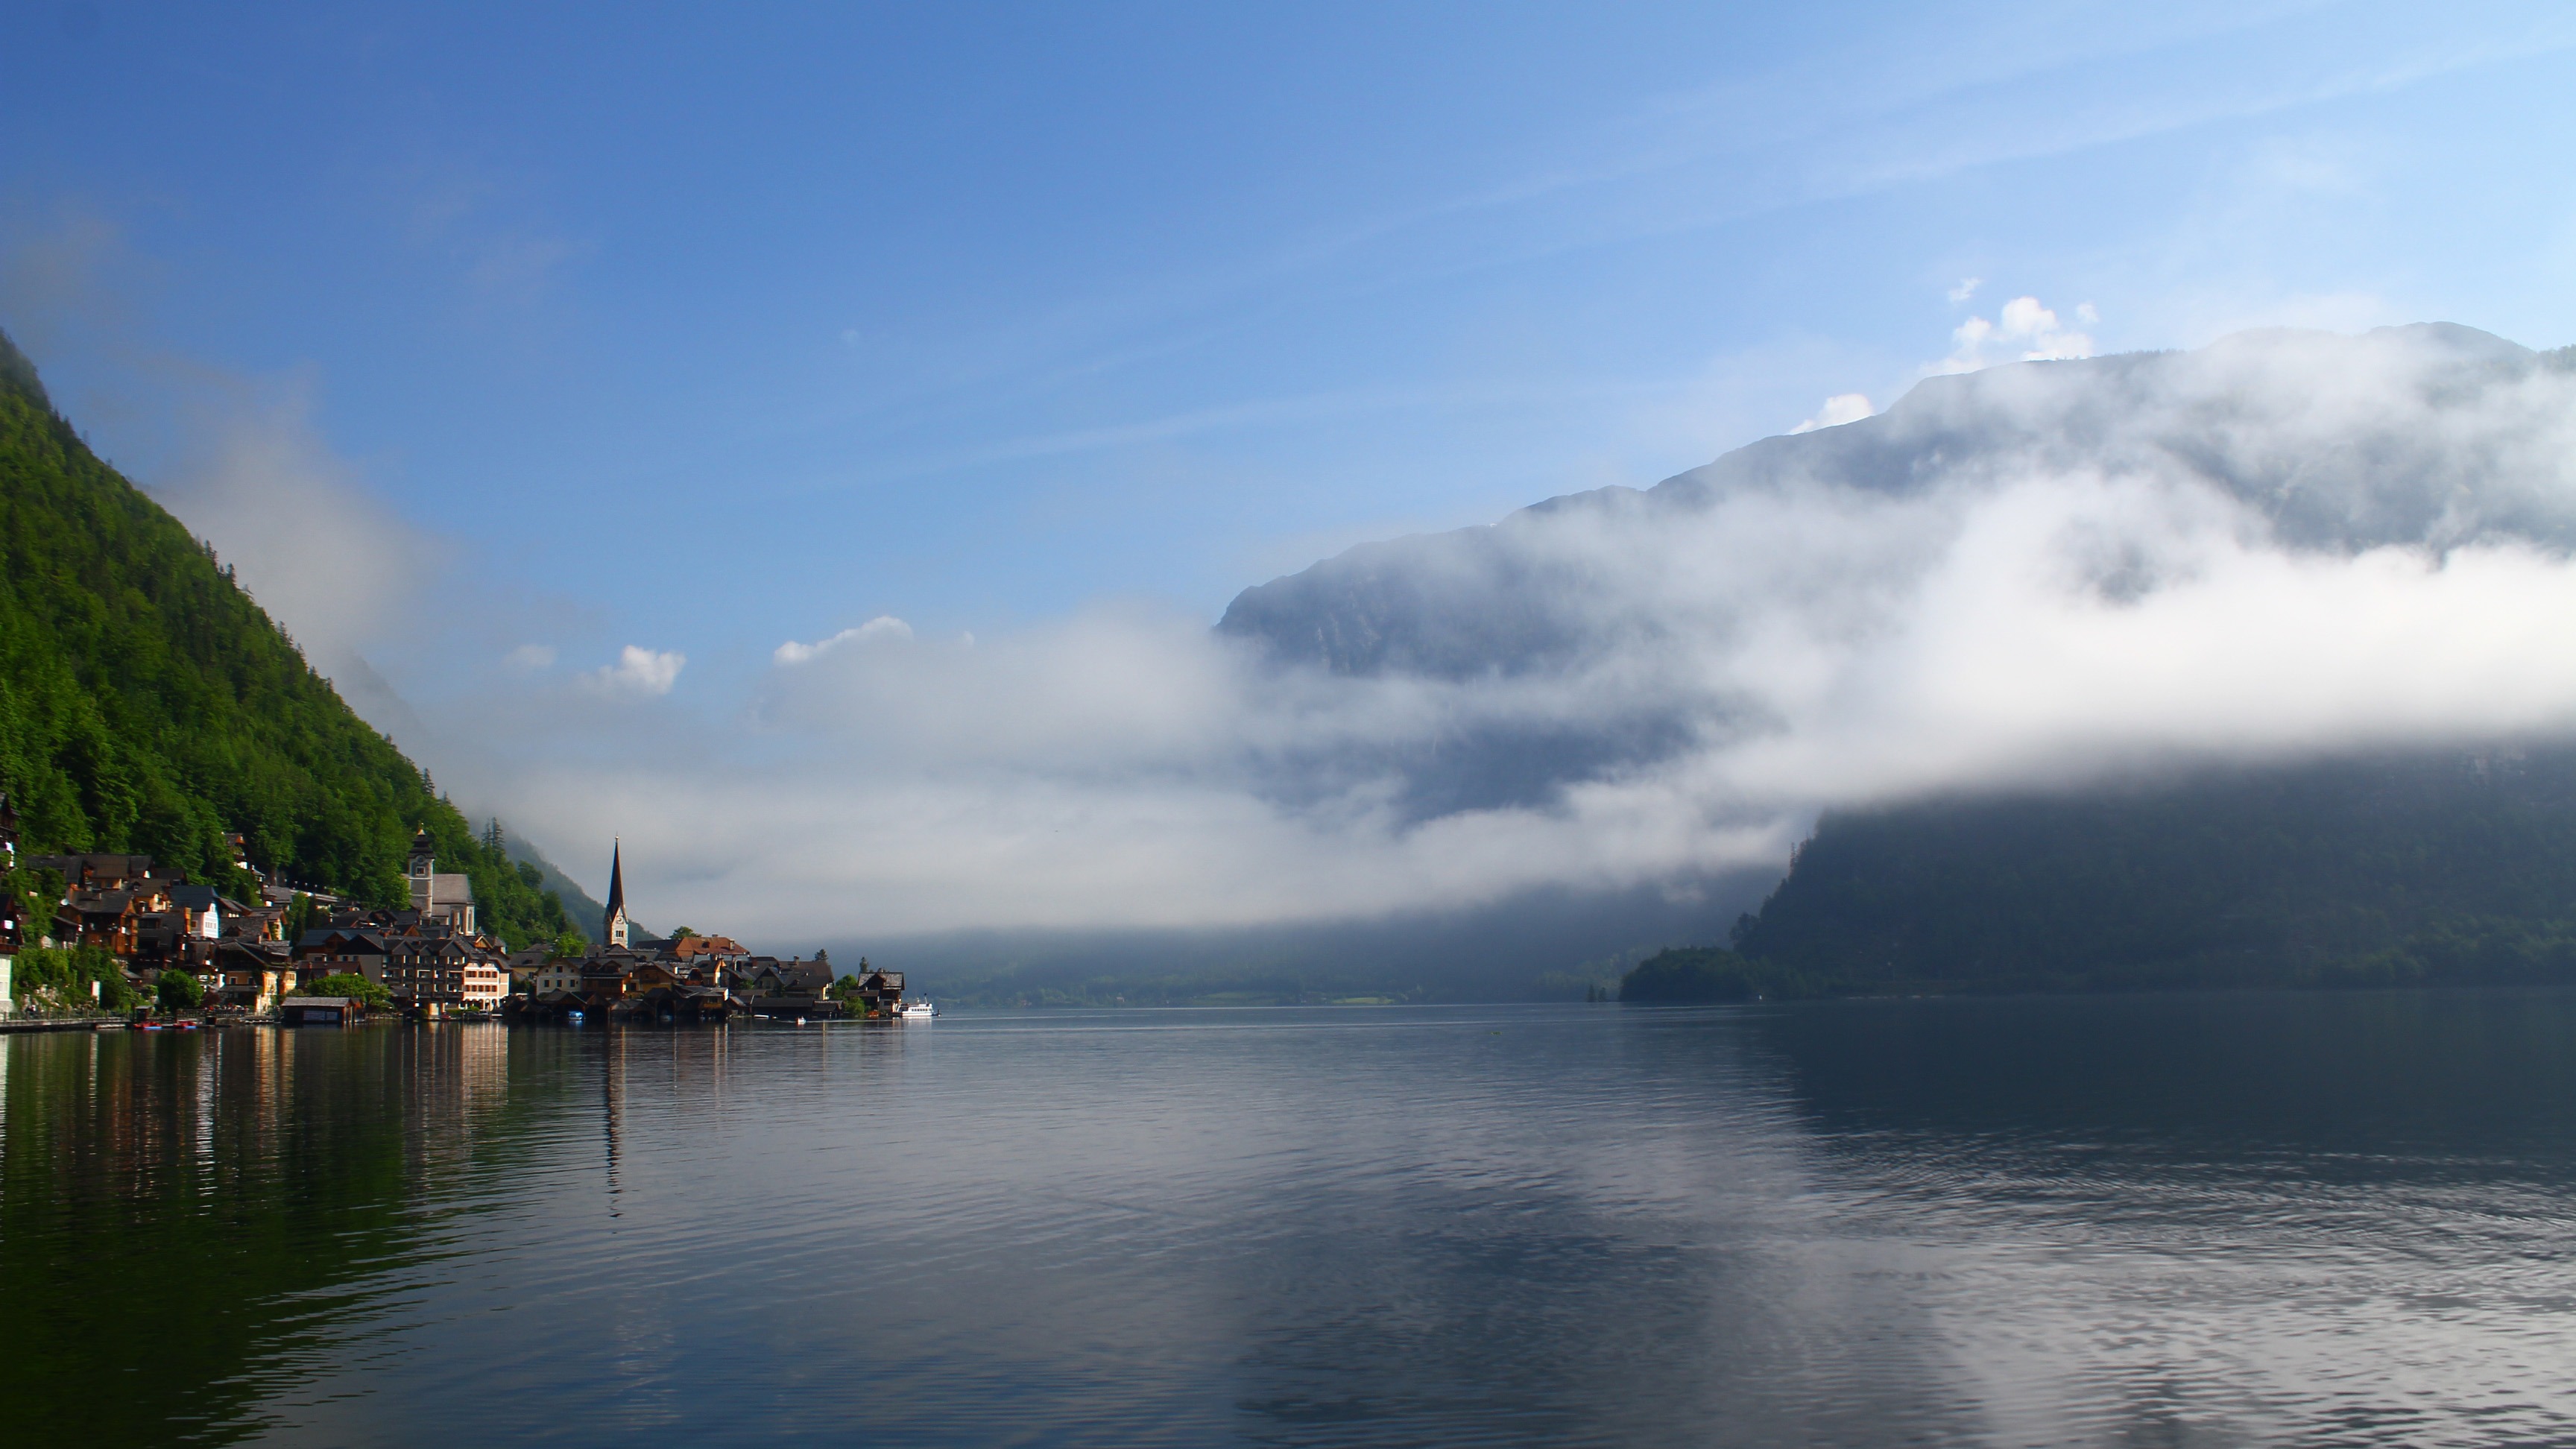
sea, coast, water, ocean, mountain, cloud, morning, wave, lake, reflection, vehicle, bay, fjord, body of water, loch, landform, geographical feature, atmospheric phenomenon, hallstattn l, p r ban